Jane Loudon

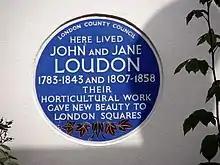
John and Jane Loudon plaque, Bayswater

In 2008 a blue plaque was erected in her honour, by Birmingham Civic Society, at Kitwell Primary School, near the site of Kitwell House.